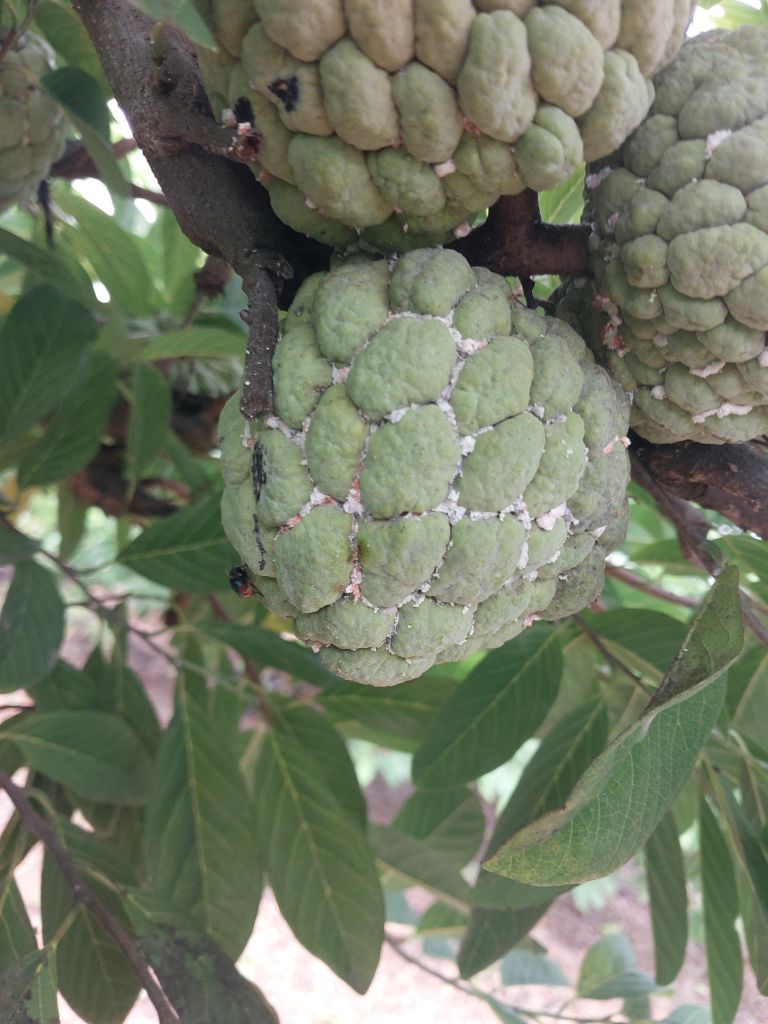
Disease label: Mealy Bug